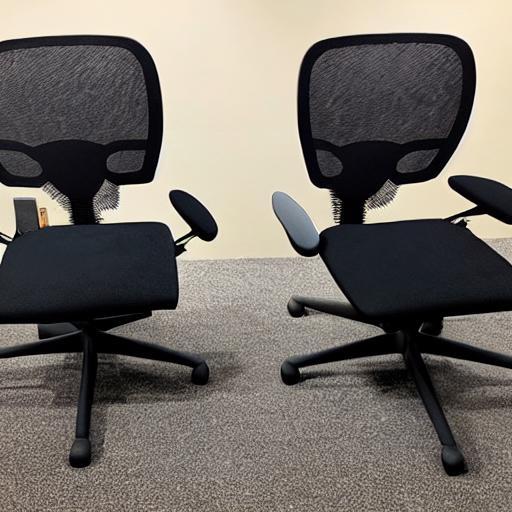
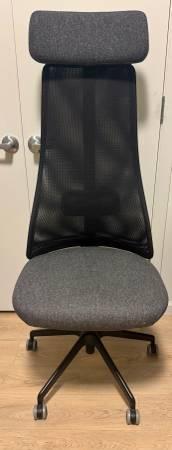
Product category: items_chair
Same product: no